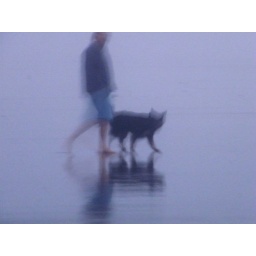
My dad and my dog walk along the beach in Seaside.